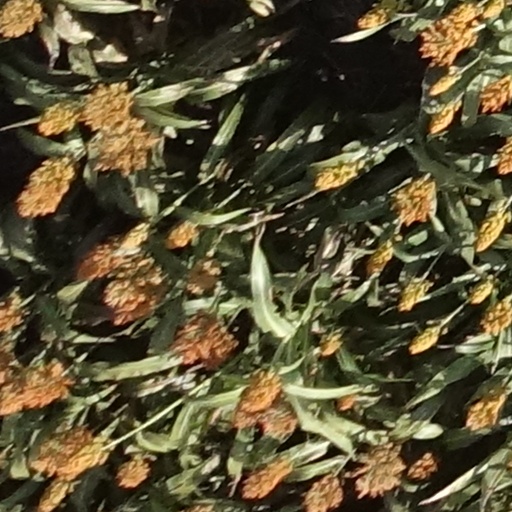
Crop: sorghum